Sasanian Empire

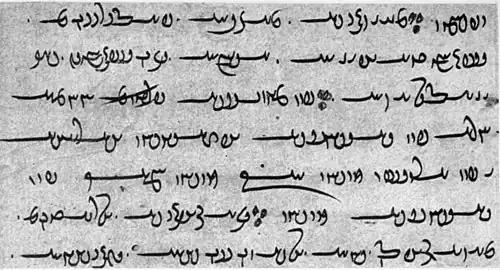
The Sasanians developed an accurate, phonetic alphabet to write down the sacred Avesta

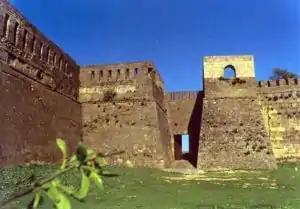
A Sasanian fortress in Derbent, Russia (the Caspian Gates)

A Sasanian silver plate featuring a simurgh.